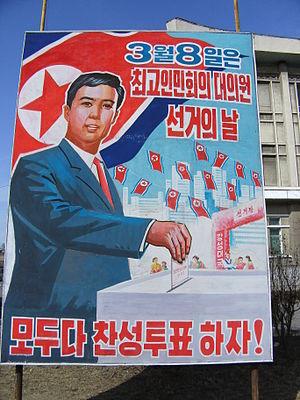
Des élections législatives devaient avoir lieu en Corée du Nord en août 2008, cinq ans après les élections d'août 2003. Il s'agissait d'élire les 687 membres de l'Assemblée populaire suprême, chaque circonscription élisant un député avec un mandat de cinq ans. Il n'y a toutefois qu'un seul candidat par circonscription, les électeurs étant invités à voter pour ou contre le candidat pré-sélectionné par le Front démocratique pour la réunification de la patrie, organisation qui regroupe les trois partis politiques autorisés : le Parti du travail de Corée, le Parti social-démocrate de Corée et le Parti Chondogyo-Chong-u.
Les élections en Corée du Nord sont organisées tous les cinq ans par l'Assemblée populaire suprême - le parlement nord-coréen.